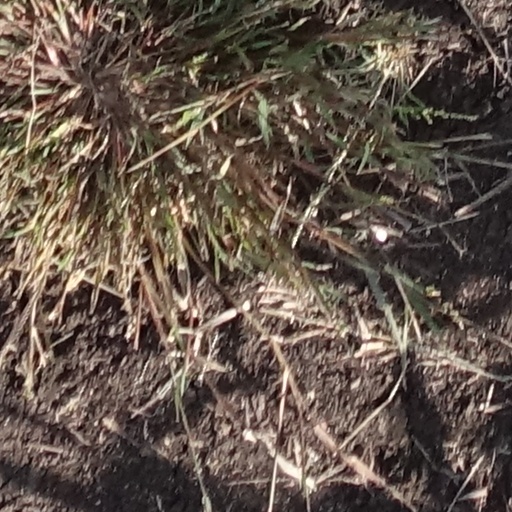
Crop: sorghum